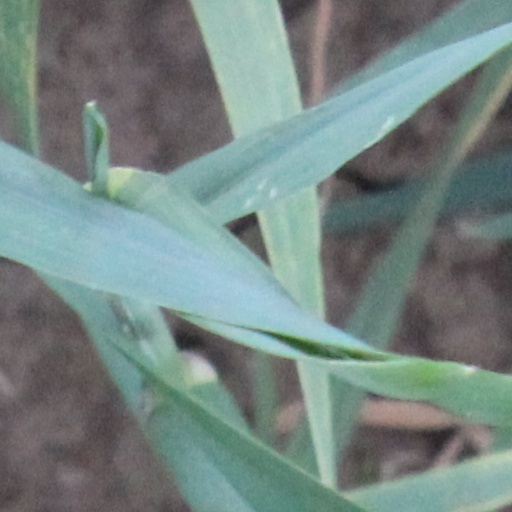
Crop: wheat